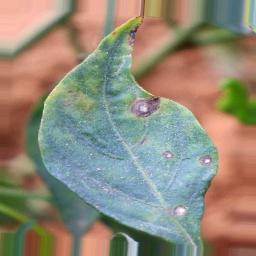
Label: cercospora